Dublin 2

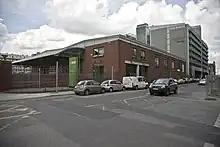
Cardiff Lane Sorting Office in 2010

Pearse Street Sorting Office was opened in 1925 as the country's primary mail sorting location, situated on the corner of Pearse Street and Sandwich Street in an old distillery building. Staff complained about the work conditions there over its 42-year use, because of space constraints, the roof leaking tar due to the summer heat and rain in winter on workers below, paper dust, etc., such that the subject was raised in Dáil Éireann on a number of occasions. The sorting office had direct access to Westland Row station where trains departed to connect with the Dun Laoghaire to Holyhead mail boat for onward transmission to Great Britain and foreign destinations. It was eventually closed in August 1967 when a new sorting office opened in Sheriff Street with direct access to Connolly station. That facility was closed in 1994 and a new Dublin Service Unit opened on 17 February 1994 in Cardiff Lane, in the Dublin 2 section of the Dublin Docklands redevelopment. This operated until 2017 when its functions were removed from Dublin 2. The building was demolished and a new 28,000 sq meter commercial development called The Sorting Office was built.